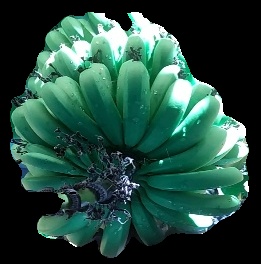
Variety: pachbale
Grade: grade1